History of Australia (1788–1850)

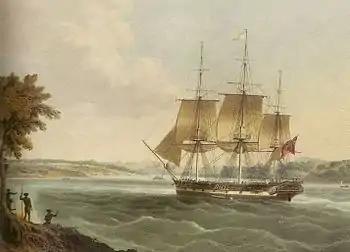
The "Mellish" entering Sydney Harbour. It was one of the ships that imported resources from India, playing a vital role in establishing Sydney.

The relative isolation of the Indigenous population for some 60,000 years meant that they had little resistance to many introduced diseases. An outbreak of smallpox in April 1789 killed about half the Aboriginal population of the Sydney region while only one death was recorded among the settlers. The source of the outbreak is controversial; some researchers contend that it originated from contact with Indonesian fisherman in the far north and spread along Aboriginal trade routes while others argue that it is more likely to have been inadvertently or deliberately spread by settlers.